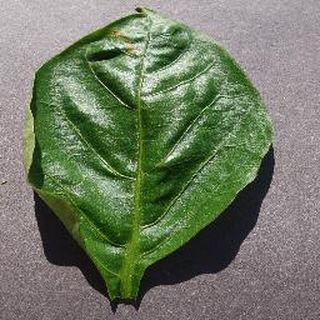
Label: bell_pepper_bacterial_spot